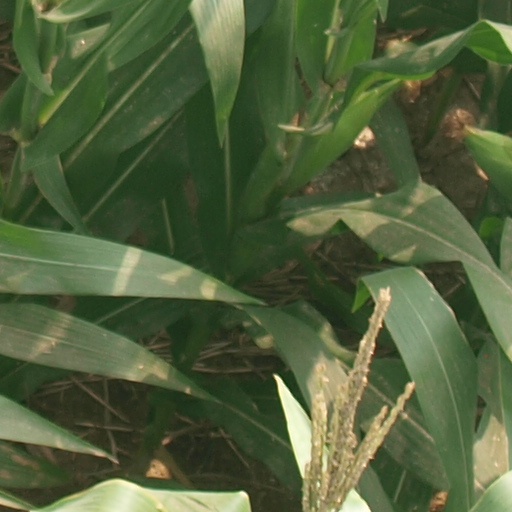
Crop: maize; corn